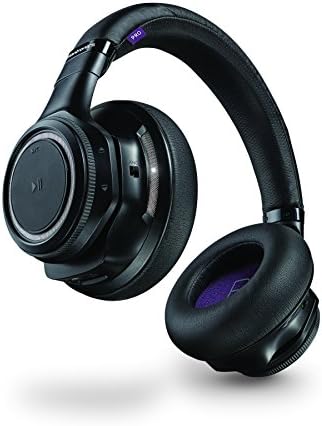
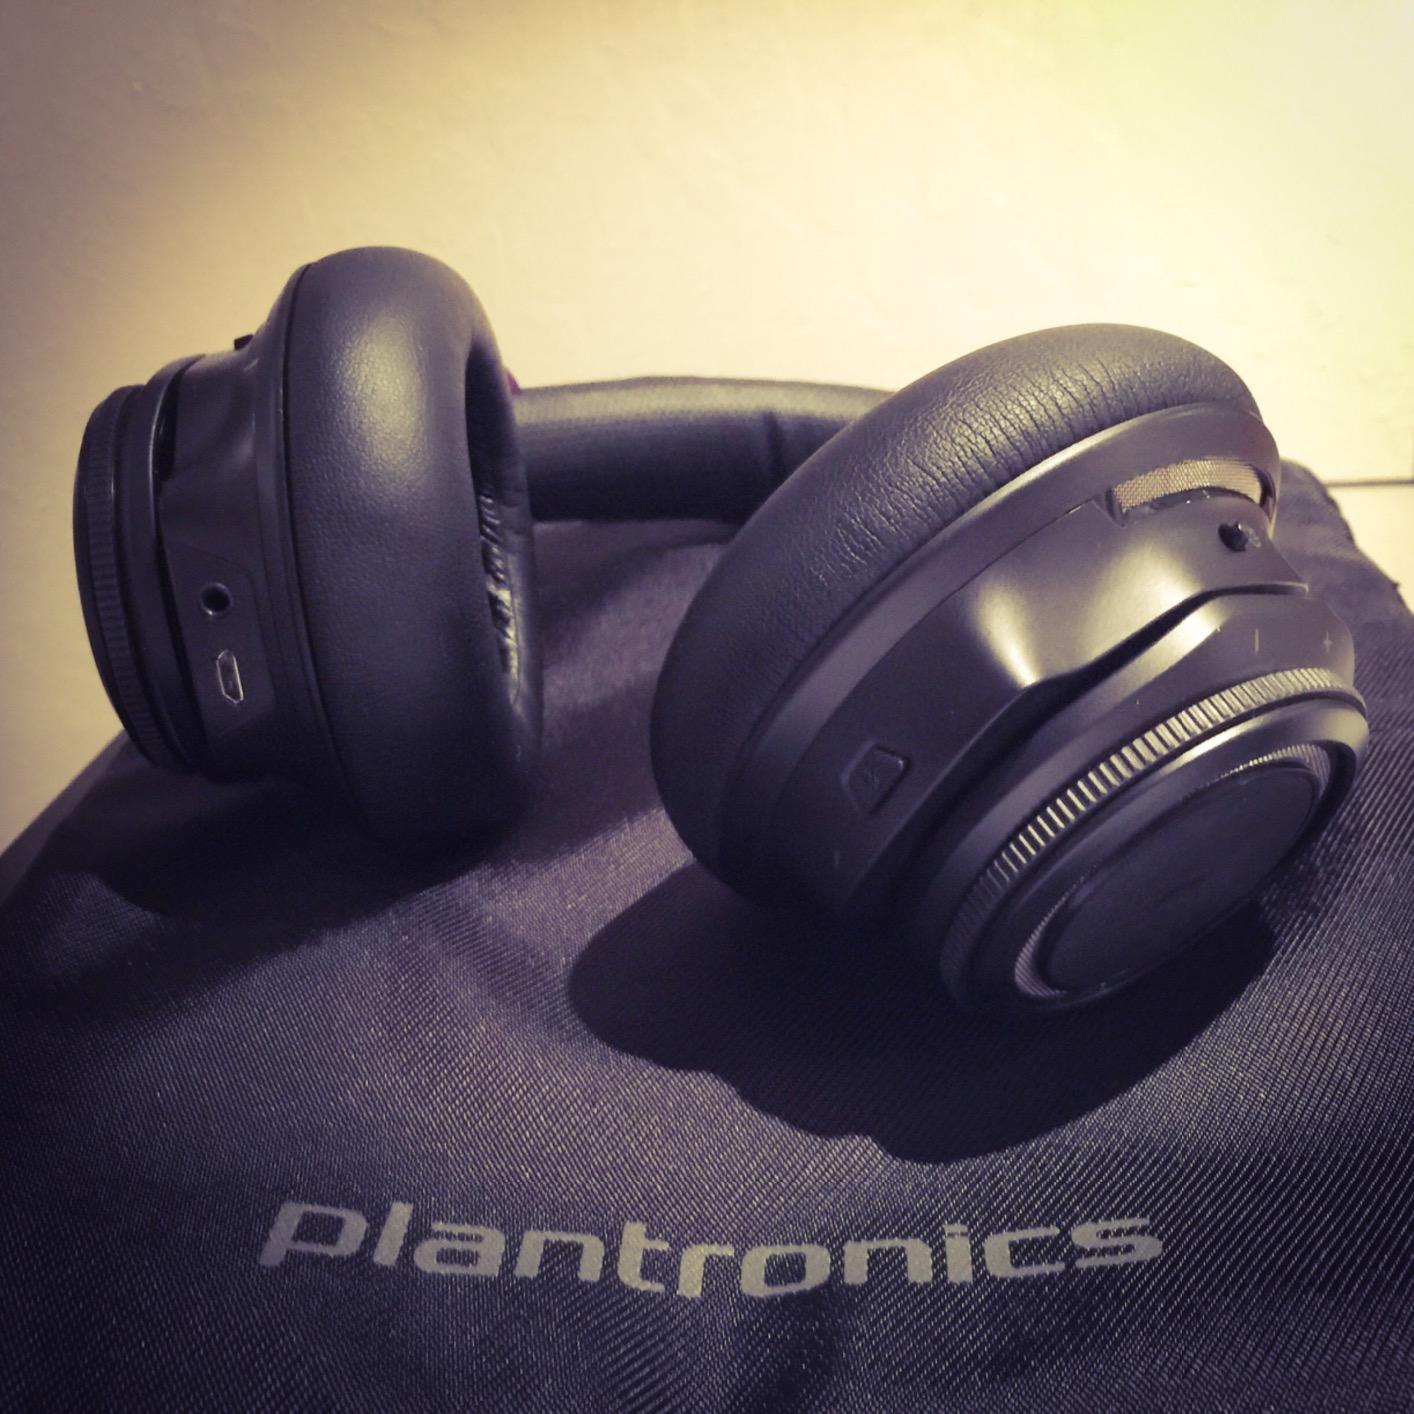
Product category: headphones
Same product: yes